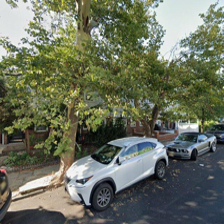
Label: streetView